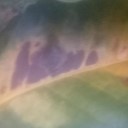
Label: Leaf_rust